2nd Infantry Division (United Kingdom)

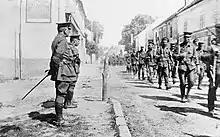
Major-General Charles Munro, commanding officer of the division during 1914, inspects his men as they march through a village.

The 2nd Division swelled to include four brigades, seven mounted infantry companies, engineers, and artillery. This force totalled 16,000 men and 44 artillery pieces. Clery intended to use this force to push across the Tugela River, punch through the entrenched Boer positions on the opposite bank and relieve Ladysmith. At the subsequent Battle of Colenso this effort was defeated. Before the fighting, an artillery battery had moved close to the river and the Boer positions. This resulted in many of the crew being rendered casualties once the Boer onslaught started. General Redvers Buller, commander of the First Army Corps, was present at the battle and had left Clery to command. Once the artillery became endangered, Buller asserted himself. He ordered the guns retrieved, and the withdrawal of the division. In the fighting, Clery's command suffered 1,127–1,138 casualties. Colenso was one of a string of defeats that the British suffered in a one-week period, which became known as Black Week. In January 1900 the force was reorganised so that the 2nd Division comprised just the 2nd and 5th Brigades. On 6 January the division bombarded Boer positions at Colenso. Two days later the 2nd and the 5th Divisions took part in the second attempt to relieve Ladysmith. On 18 January the division crossed the river near Springfield and outflanked Colenso to the west. It then fought two subsequent actions: one the next day, the other on 22 January. The advance resulted in defeat at the Battle of Spion Kop, although the division did not take part in the battle. On 5 February, at the Battle of Vaal Krantz, the 2nd Division established a bridgehead across the Tugela. Buller denied Clery's request for approval to further advance, and the Boers seized the high ground and penned the division against the river. The position was held, under artillery fire, until 7 February when the division was withdrawn after suffering 290 casualties. The division next saw action on 17 February at the Battle of the Tugela Heights, where it captured a strategically important hill with the loss of 170 men. Further actions were fought on 24 and 26–27 February. The Battle of the Tugela Heights saw the Boers defeated, and the siege of Ladysmith lifted.